Tsay Keh Dene First Nation

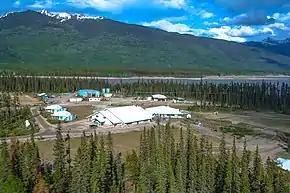
Village of Tsay Keh Dene, 2008.

In April 1990, construction began on the new community, reducing the band unemployment rate. That winter, the Ingenika Point residents began relocating to the partially completed village. The climate created by the reservoir was the main reason for the move. Strong winds and sandstorms occur at Ingenika. The calmest areas of the lake are at the ends of Parsnip and Finlay reaches, whereas in the deeper parts, waves can reach . Partially and completely submerged logs are hazardous even in good weather.